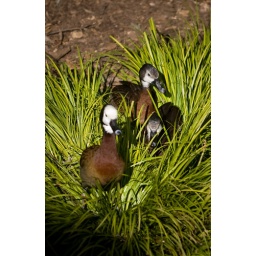
ducks in grass